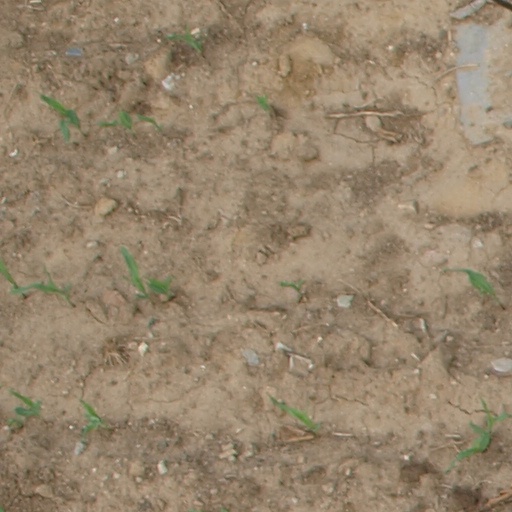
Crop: maize; corn